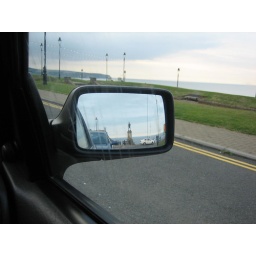
captain cook's monument in the mirror